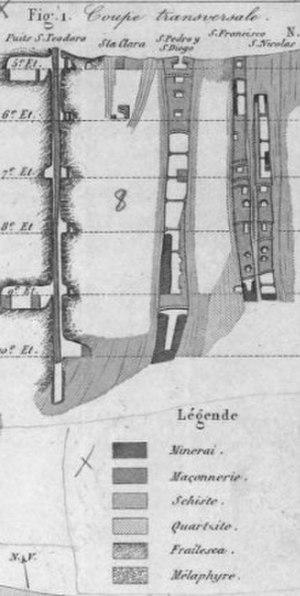
Henry Kuss est un ingénieur des mines français. Il s’est illustré par sa contribution décisive à la sécurité des mines du bassin houiller de la Loire, particulièrement en faisant mettre en place une politique efficace de prévention des coups de grisou, et a été l’organisateur de l’École des mines de Douai puis, brièvement, le directeur de l’École des mines de Paris. Il a aussi réalisé de nombreuses explorations géologiques et minières internationales, et écrit plusieurs ouvrages destinés à vulgariser la connaissance scientifique et technique nécessaires à l’exploitation minière.